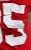
Number: 5